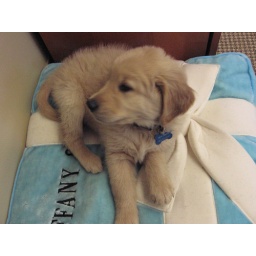
I was meeting with my boss. She has a &amp;quot;Sniffany &amp;amp; Co.&amp;quot; dog bed in her office.